Wild water buffalo

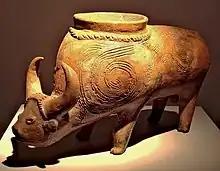
Water buffalo sculpture, Lopburi, Thailand, 2300 BCE

"Bos arnee" was the scientific name proposed by Robert Kerr in 1792 who described a skull with horns of a buffalo zoological specimen from Bengal in northern India. The specific name "arnee" is derived from Hindi "arnī", which referred to a female wild water buffalo; the term is related to Sanskrit "áraṇya" ("forest") and "áraṇa" ("strange, foreign.") "Bubalus arnee" was proposed by Charles Hamilton Smith in 1827 who introduced the generic name "Bubalus" for bovids with large heads, convex-shaped narrow foreheads, laterally bent flat horns, funnel-shaped ears, small dewlaps and slender tails.